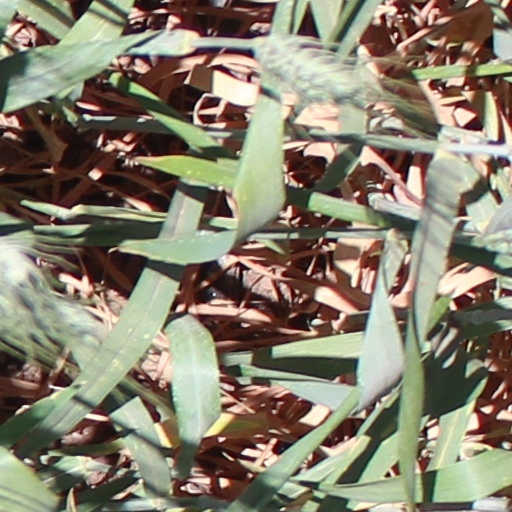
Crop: wheat